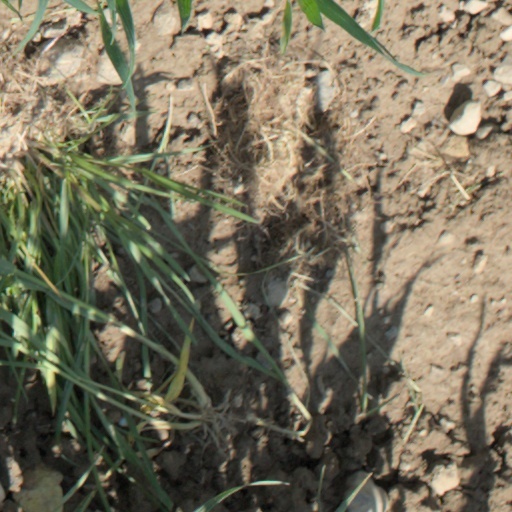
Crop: wheat